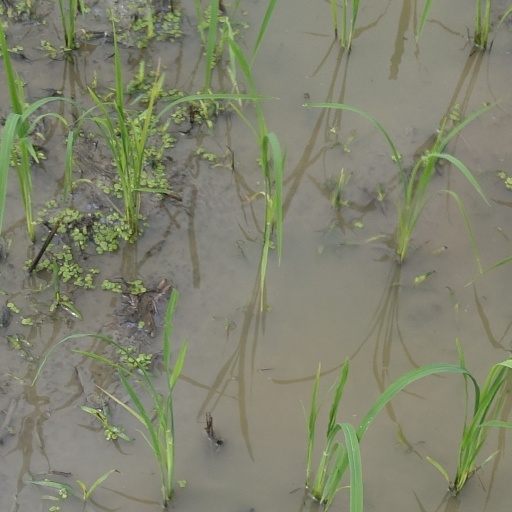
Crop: rice